Ochoa Álvarez de Isasaga

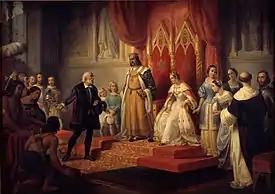
At the Court of the Catholic Monarchs

Isásaga's close relationships with the European kings, queens, princes and noble houses is evident by the voluminous public and private correspondence that have been preserved between Ochoa Alvarez de Isásaga and the various kings, queens, princes and nobility across Europe.